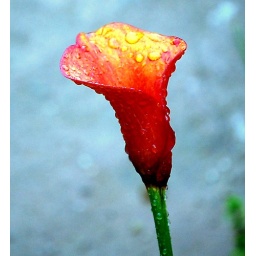
red and yellow lily flower taken from my garden in the rain